Riverside Avenue Historic District

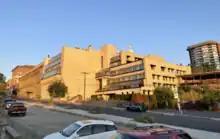
Rear view of properties from Main

Monroe Street, a north-south street marking the eastern boundary of the district, is classified as a primary arterial by the city of Spokane and serves as a busy thoroughfare connecting both sides of the river across the Monroe Street Bridge, located a block north of the historic district. Riverside Avenue itself is classified as a minor arterial through the city center east of Monroe, but is classified as a collector as it passes through the historic district.